John Rodney

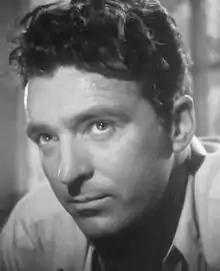
John Rodney in "Key Largo" (1948)

Raymond John Flynn (March 7, 1914 – January 1, 1996), known professionally as John Rodney, was an American actor, who worked in film and television. He also used the name John Flynn.